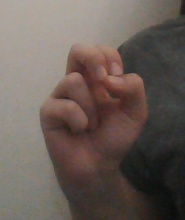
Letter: gaaf